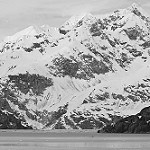
Label: B & W